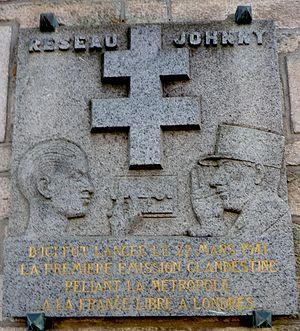
Quimper-Kerfeunteun: plaque commémorative de la première émission de radio clandestine émise par le réseau Johnny à destination de Londres (au 24, avenue de la France Libre)
Le Réseau Johnny, créé en 1940, est un réseau de résistants français bretons pendant la Seconde Guerre mondiale.
Kerfeunteun est une ancienne commune située au Nord de Quimper et qui lui a été annexée au 1ᵉʳ janvier 1960.
Le site était de nature à attirer très tôt une population: en effet, outre la confluence de deux cours d'eau importants localement, l'Odet et le Steïr, la ville se trouve au fond d'une ria, ou aber, et à la hauteur d'un gué.